Dosti... Yaariyan... Manmarziyan

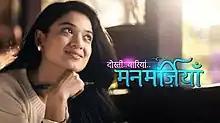

Dosti... Yariyaan... Manmarziyan is an Indian television drama series which aired from 13 April to 29 August 2015 on StarPlus. The series was produced by Siddharth Kumar Tewary and directed by Pushkar Mahabal for Swastik Productions. It starred Monica Sehgal, Aham Sharma, Shravan Reddy and Kashmira Irani. The series, set in Mumbai, focuses on two young women from contrasting backgrounds who work in an office and want to find the courage to live their own lives.